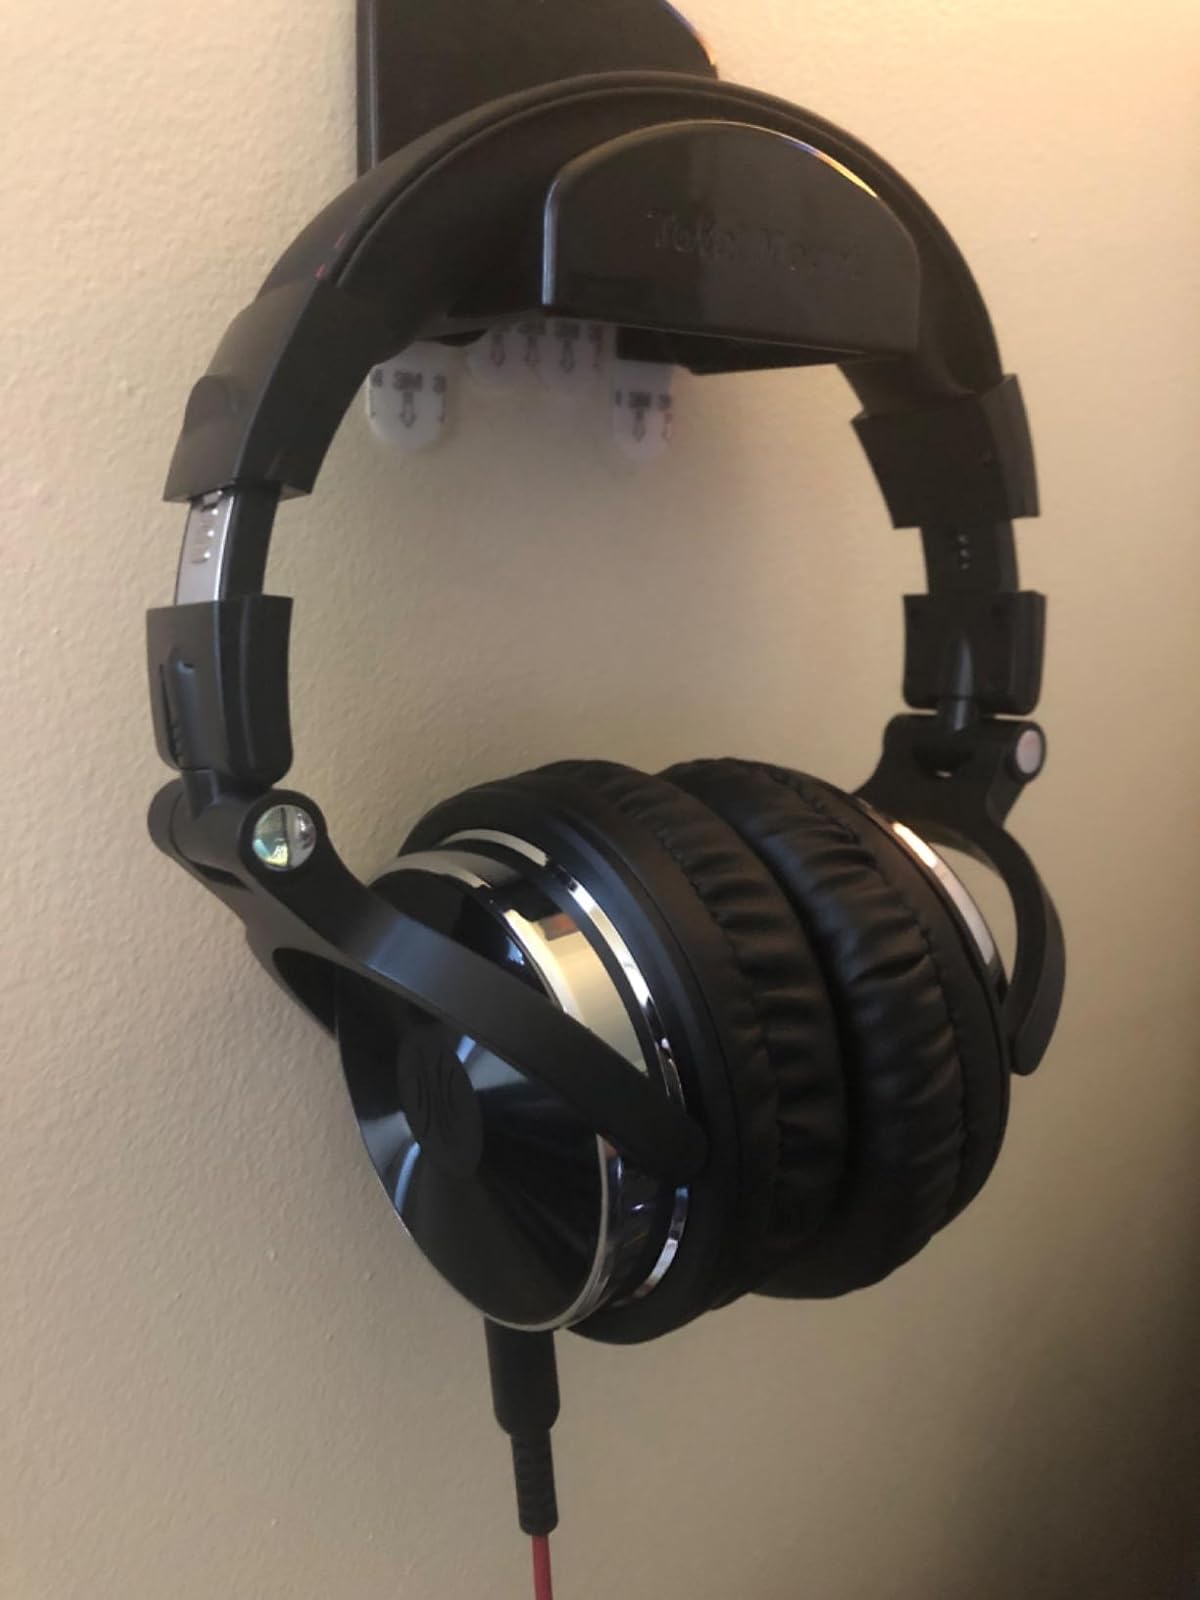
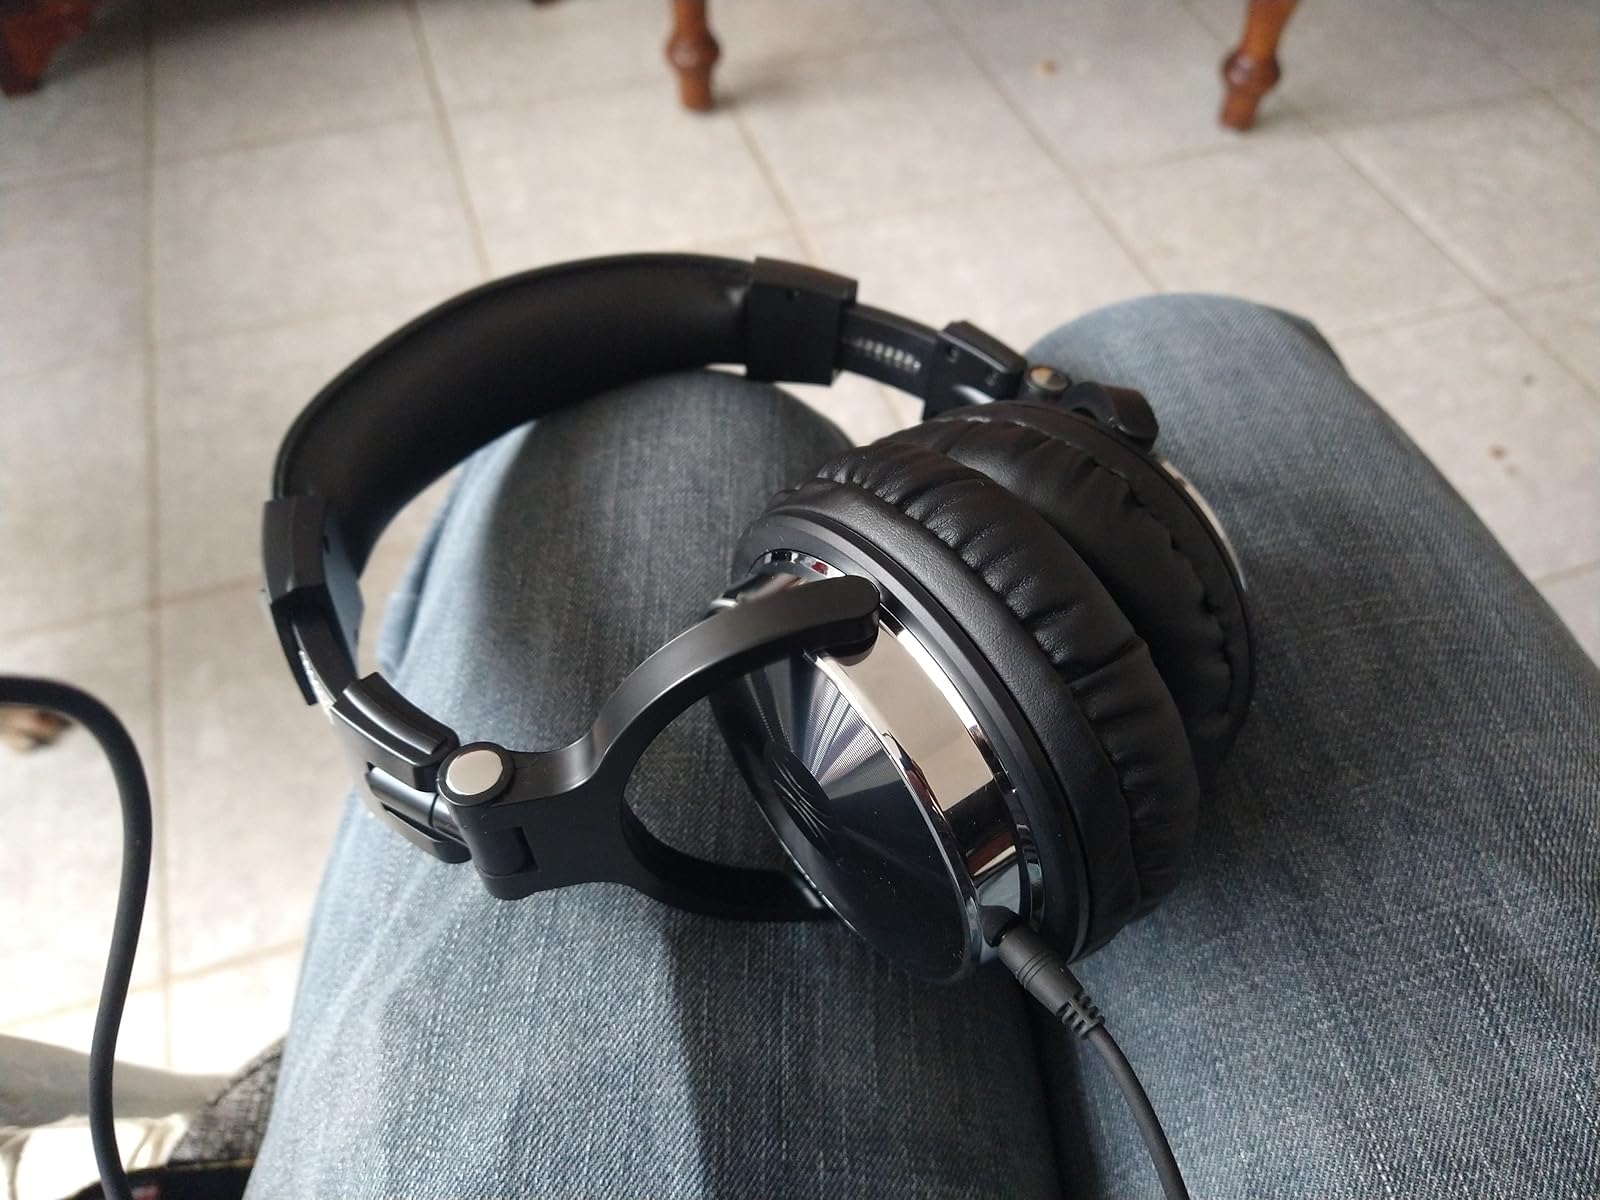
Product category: headphones
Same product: yes